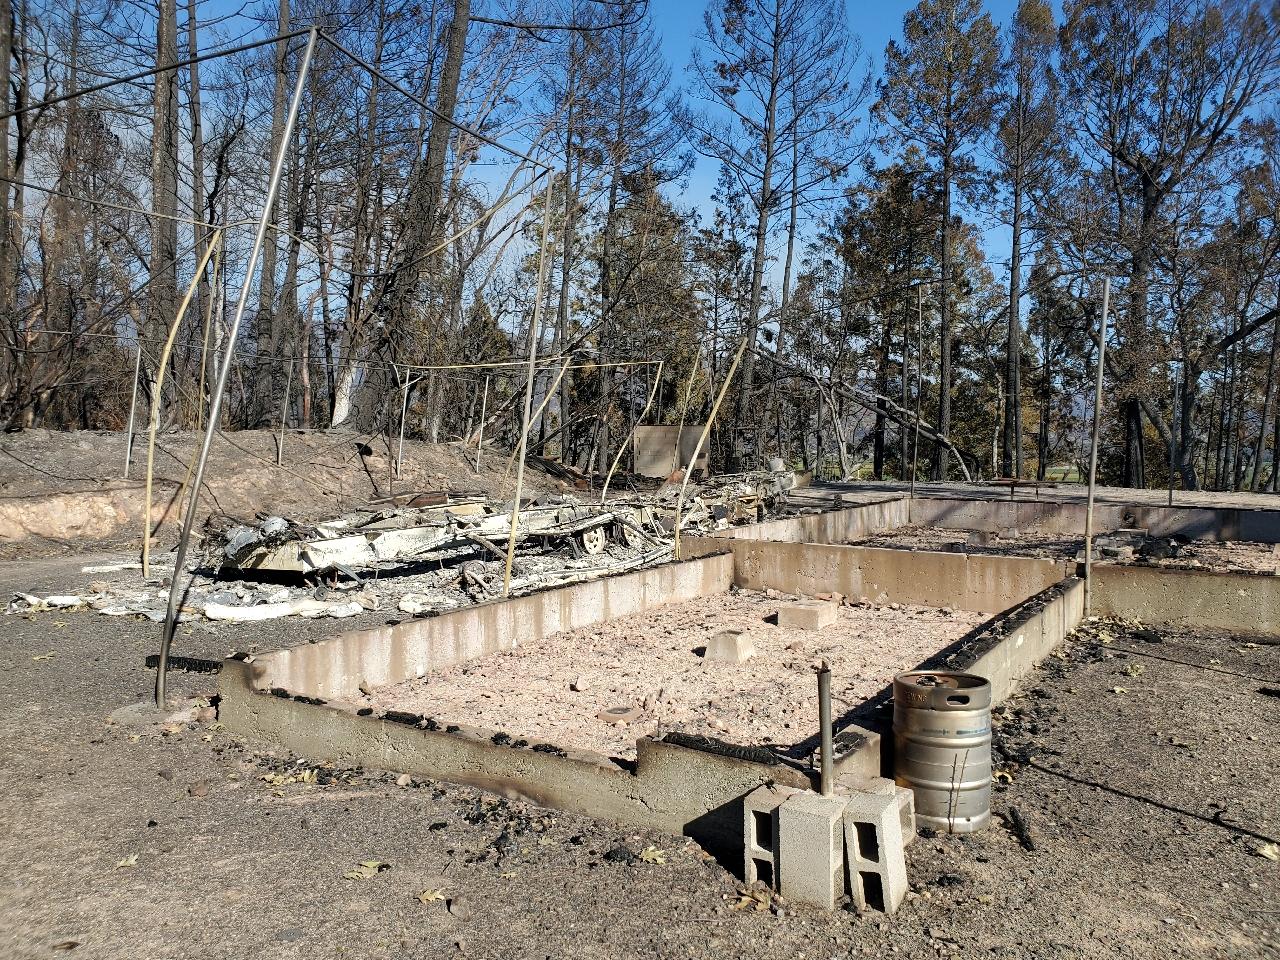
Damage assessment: destroyed